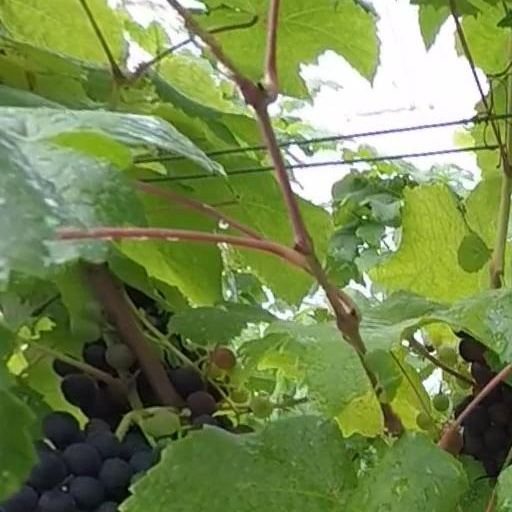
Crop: grape